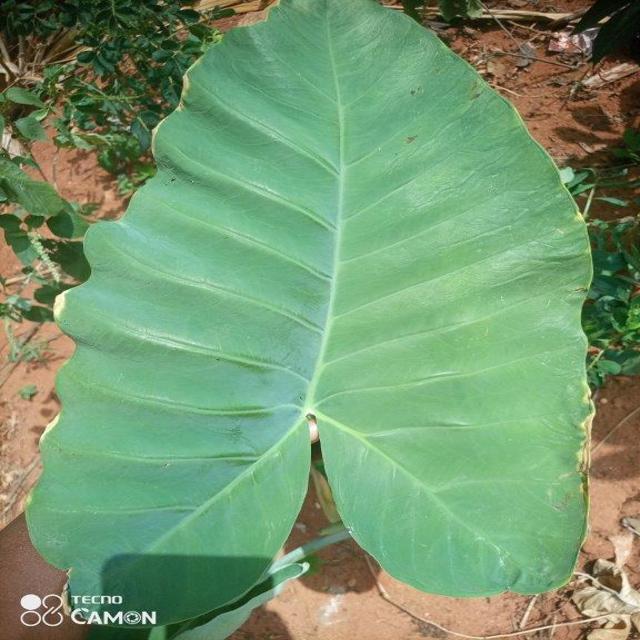
Label: Early_Blight